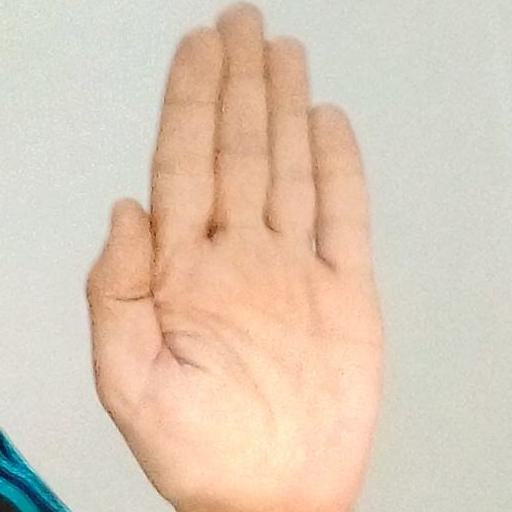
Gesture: stop